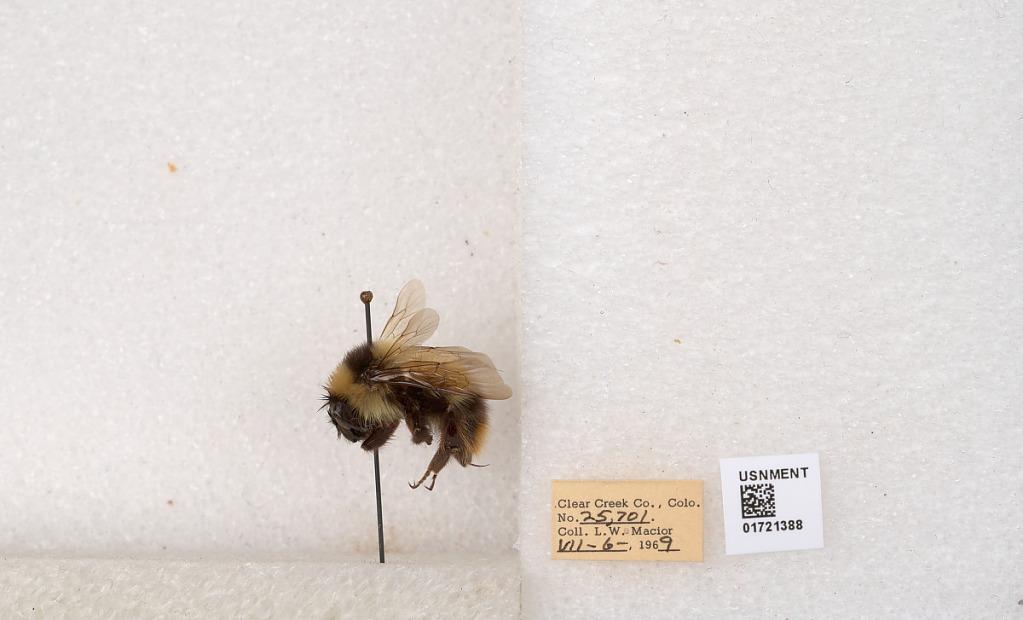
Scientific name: Bombus kirbyellus
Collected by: L. Macior
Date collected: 1969-7-6
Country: United States
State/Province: Colorado
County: Clear Creek
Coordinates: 39.6891, -105.644